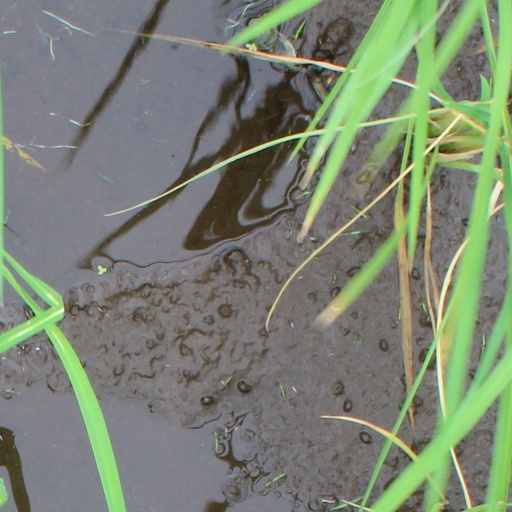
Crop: rice